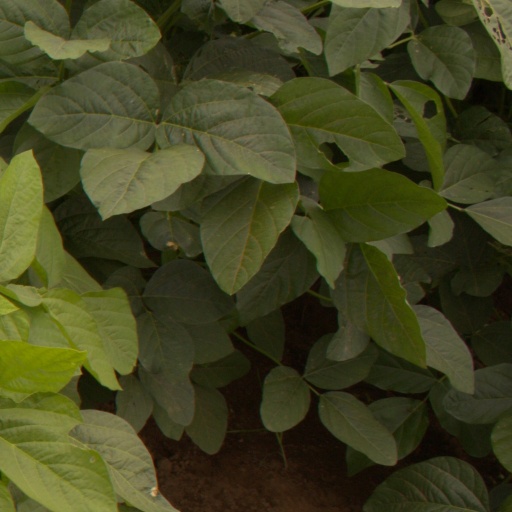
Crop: soybean